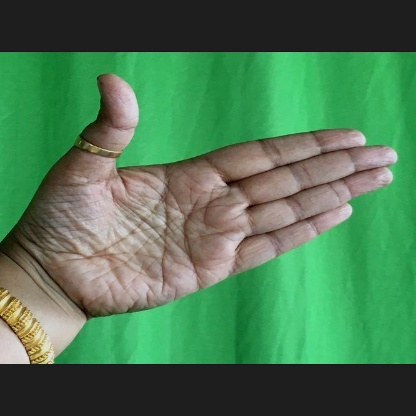
Mudra: Ardhachandran